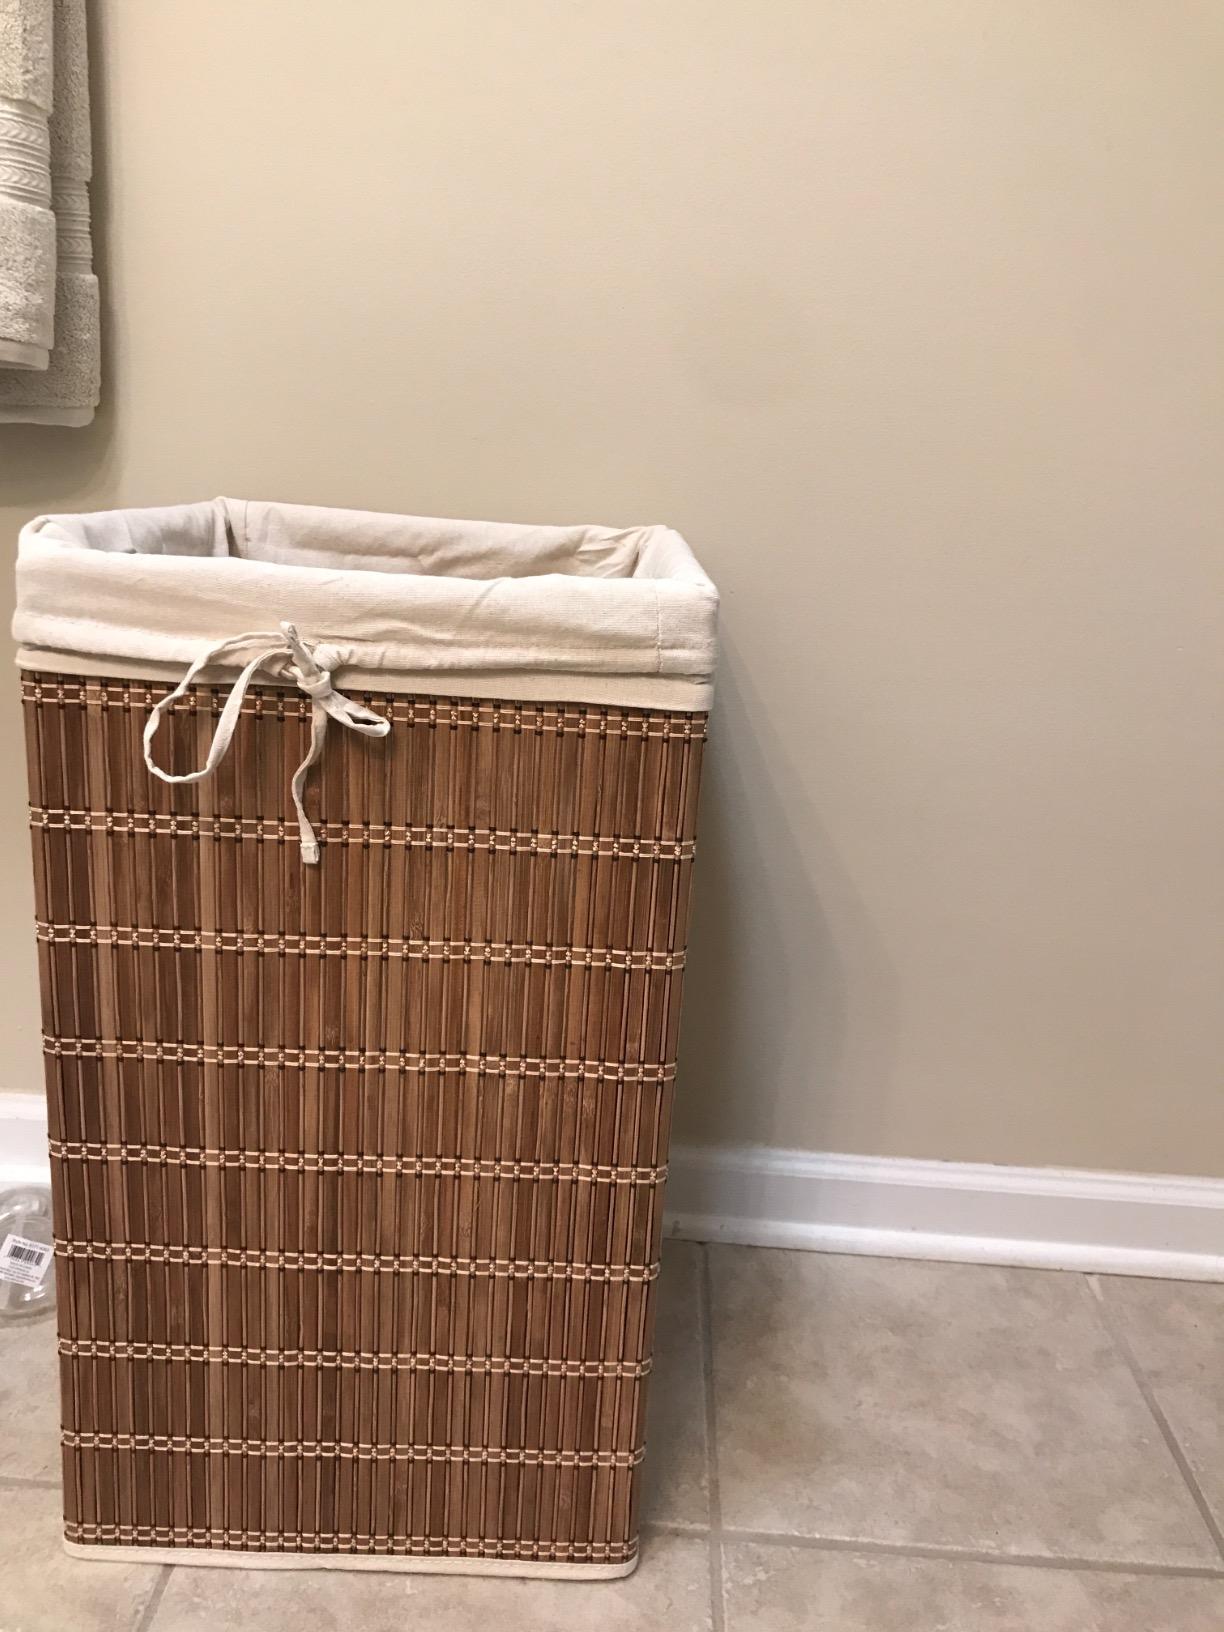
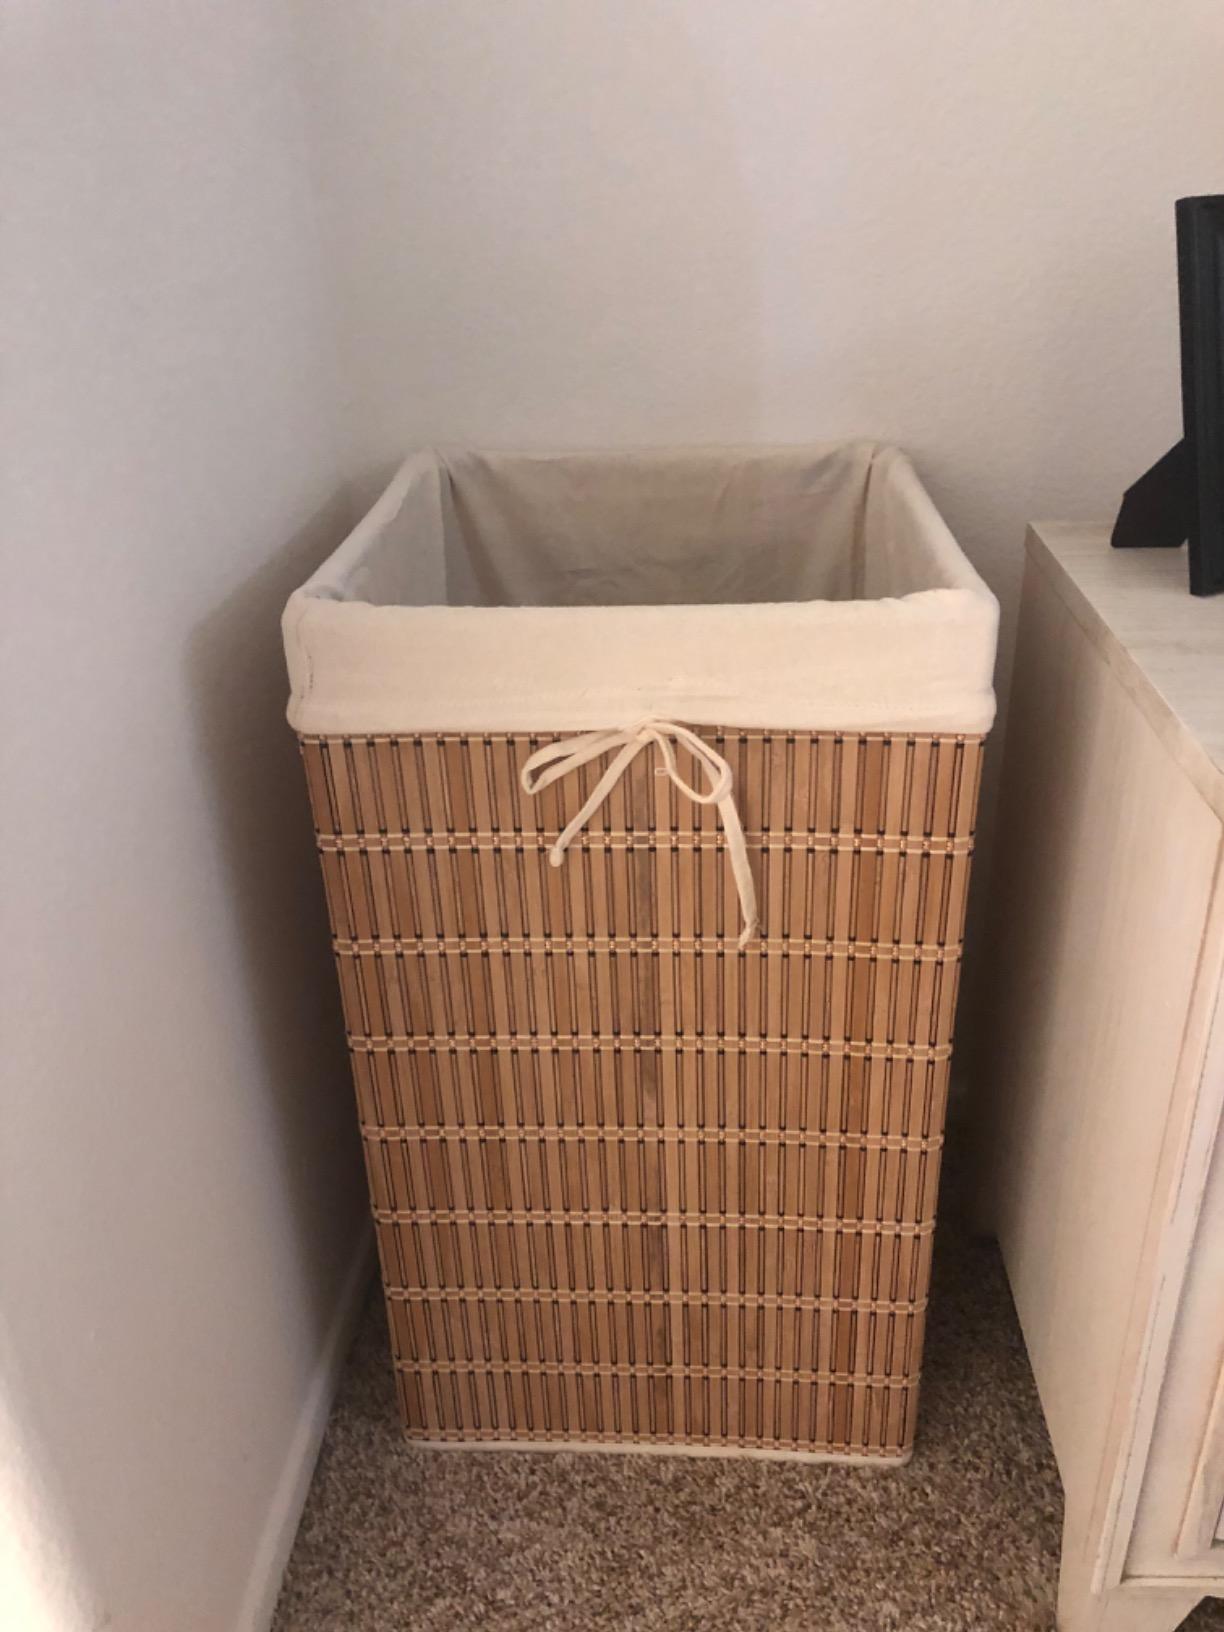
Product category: items_hamper
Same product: yes